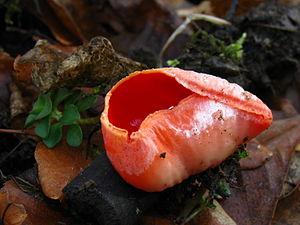
La pézize écarlate est un champignon ascomycète de la famille des Sarcoscyphaceae. Elle est largement distribuée dans l'hémisphère nord, et on l'a signalée sur tous les continents. Elle est reconnaissable par sa forme en coupe, dont l'intérieur rouge écarlate est à l'origine de ses noms scientifique et vernaculaire. Comestible médiocre, elle aurait des propriétés hémostatiques en usage externe utilisés traditionnellement par certains Indiens d'Amérique.